Noel Kingsbury

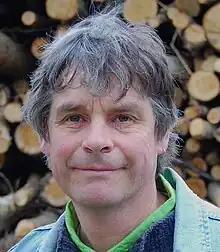
Kingsbury in 2013

Noel Kingsbury is a British garden designer and writer on gardening, plant sciences and related topics. He is best known for his promotion of naturalistic planting design in gardens and designed landscapes (e.g. the 1996 publication of 'The New Perennial Garden', pub. Frances Lincoln, London), and his collaboration with Dutch garden and landscape designer Piet Oudolf on books on planting design. He writes occasionally for "The Daily Telegraph", "Gardens Illustrated" magazine and "The Garden" - the membership magazine of the Royal Horticultural Society. He has worked with Nigel Dunnett of the University of Sheffield on the first book in English on green roof and related 'green architecture' technologies.